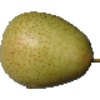
Label: Pear 1